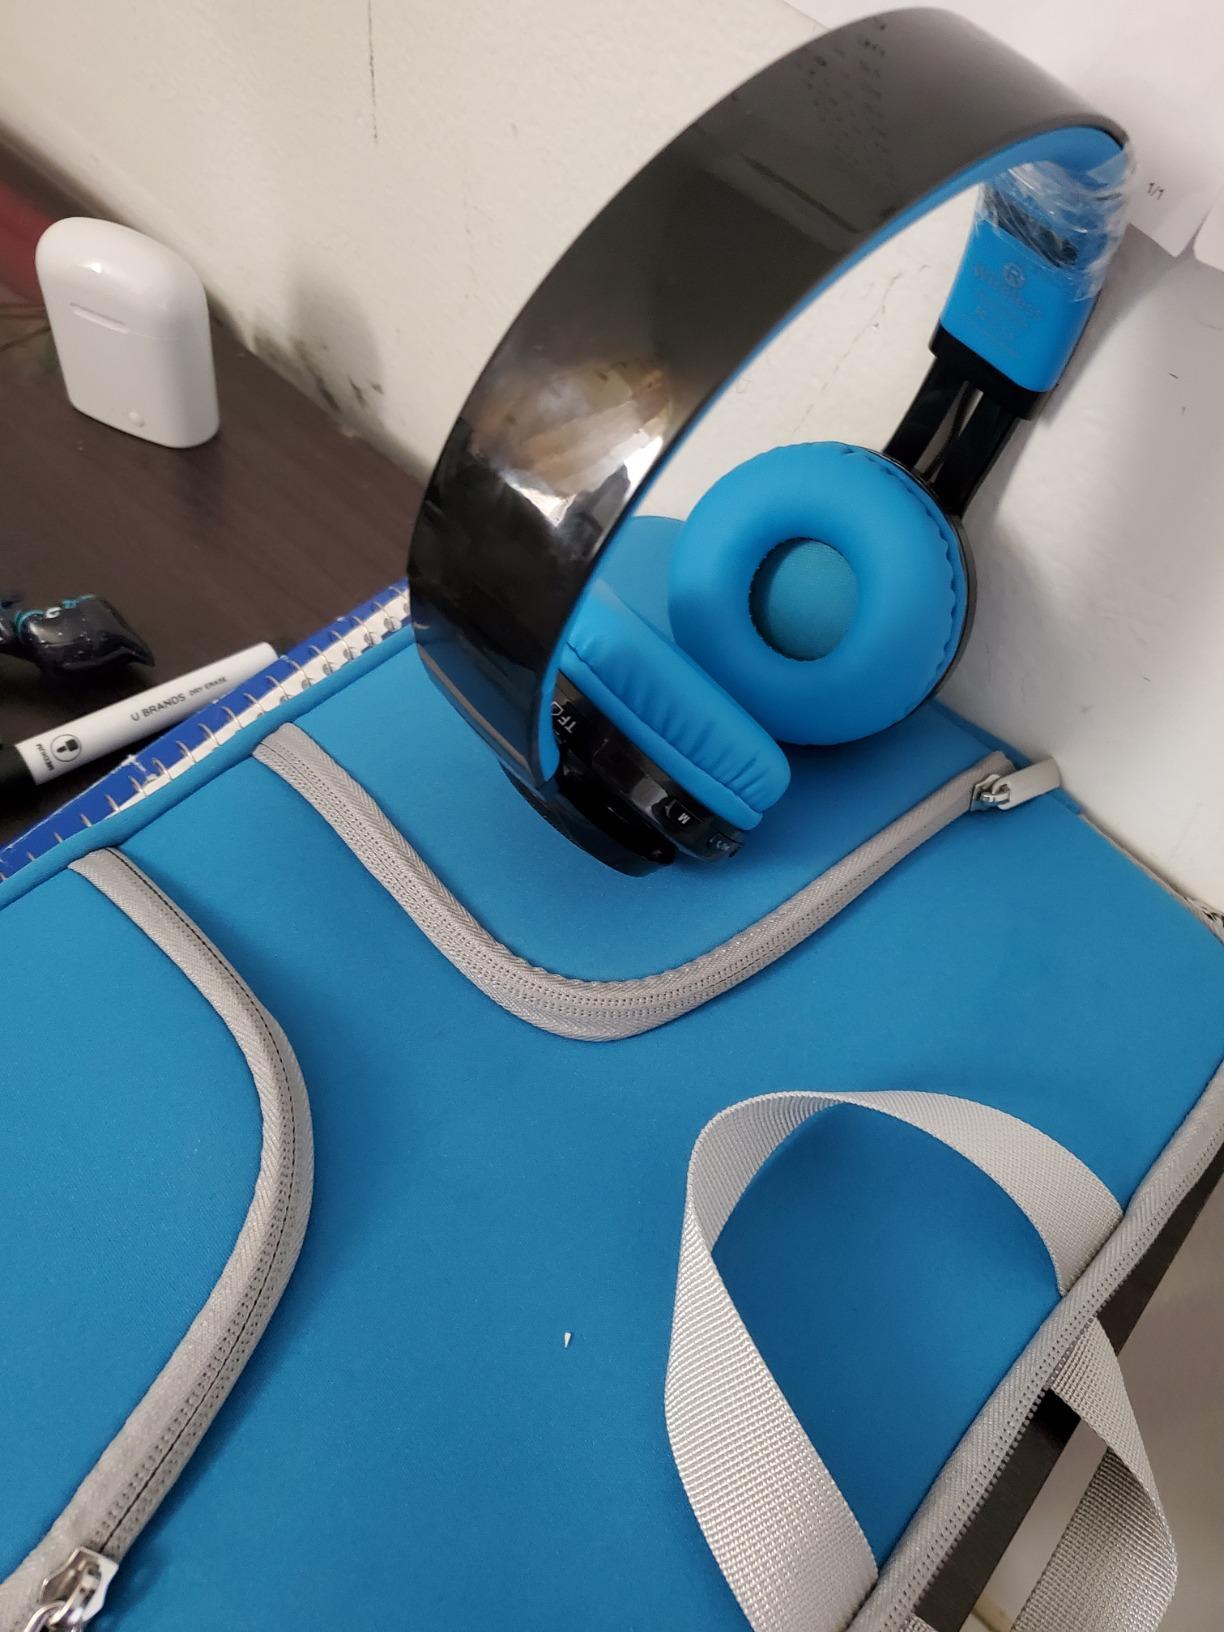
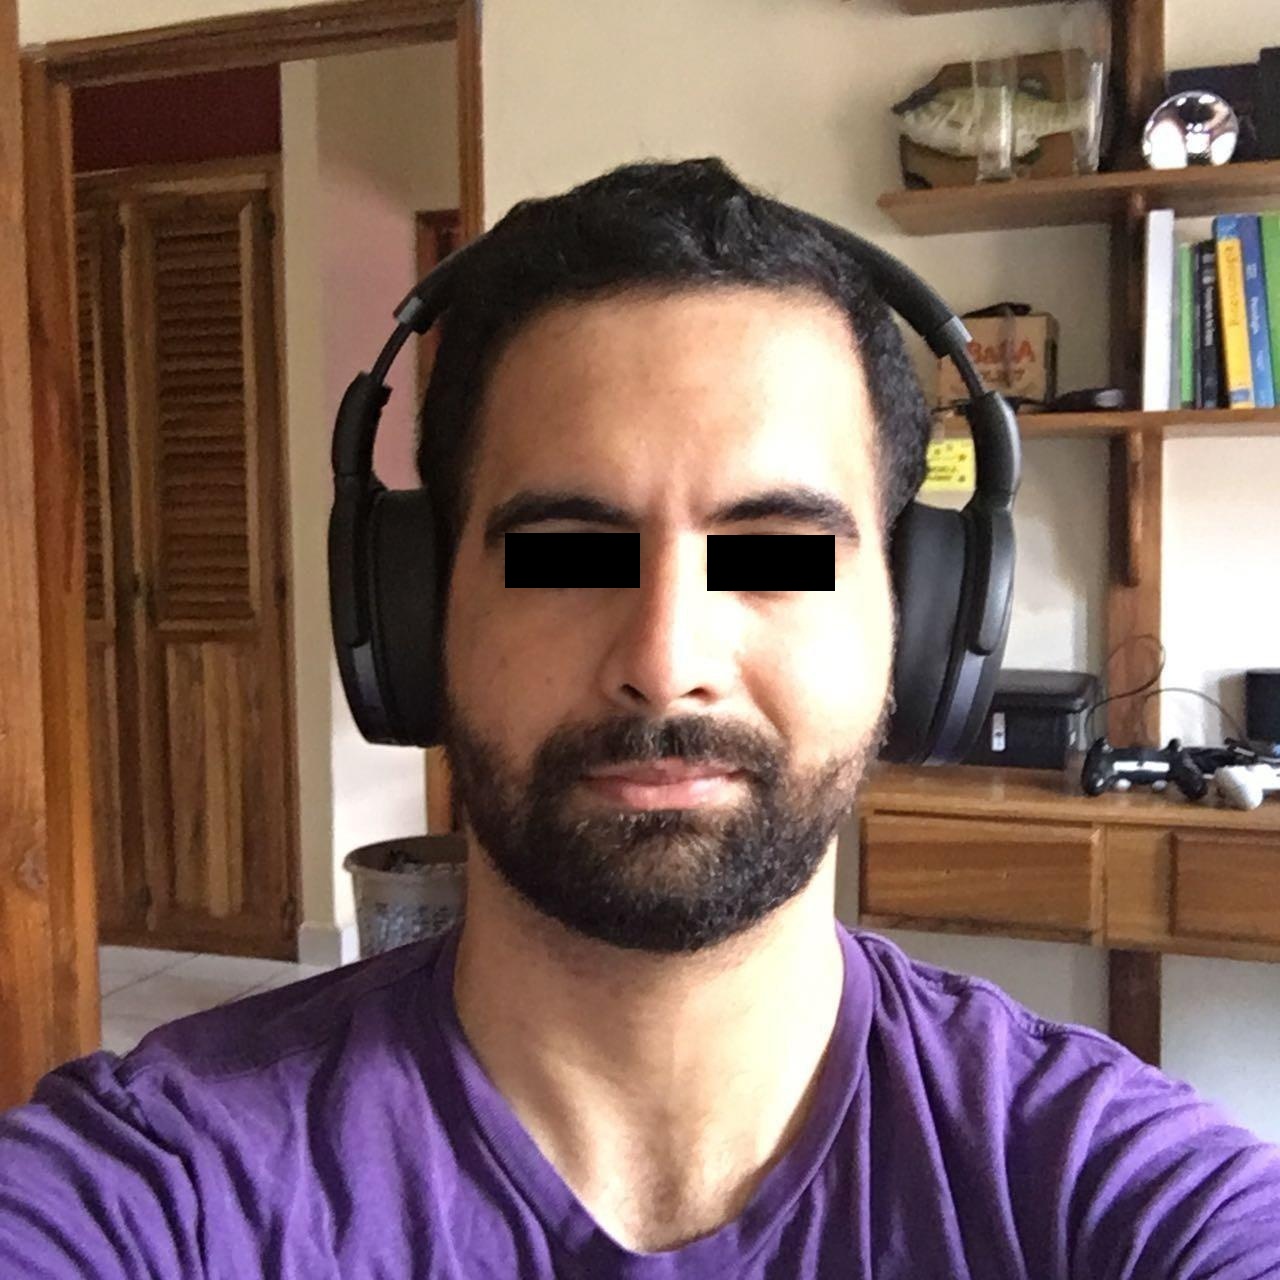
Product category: headphones
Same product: no